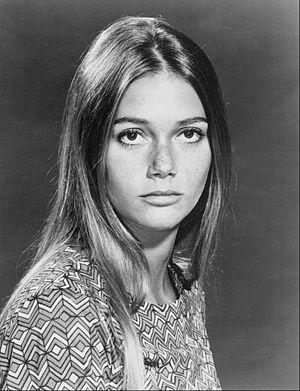
Peggy Lipton, née le 30 août 1946 à New York et morte le 11 mai 2019 à Los Angeles, est une actrice américaine et une ancienne mannequin.